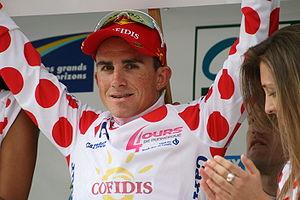
Samuel Dumoulin lors des Quatre jours de Dunkerque 2009
Ils sont de Lyon ou ont marqué la ville de leur influence :